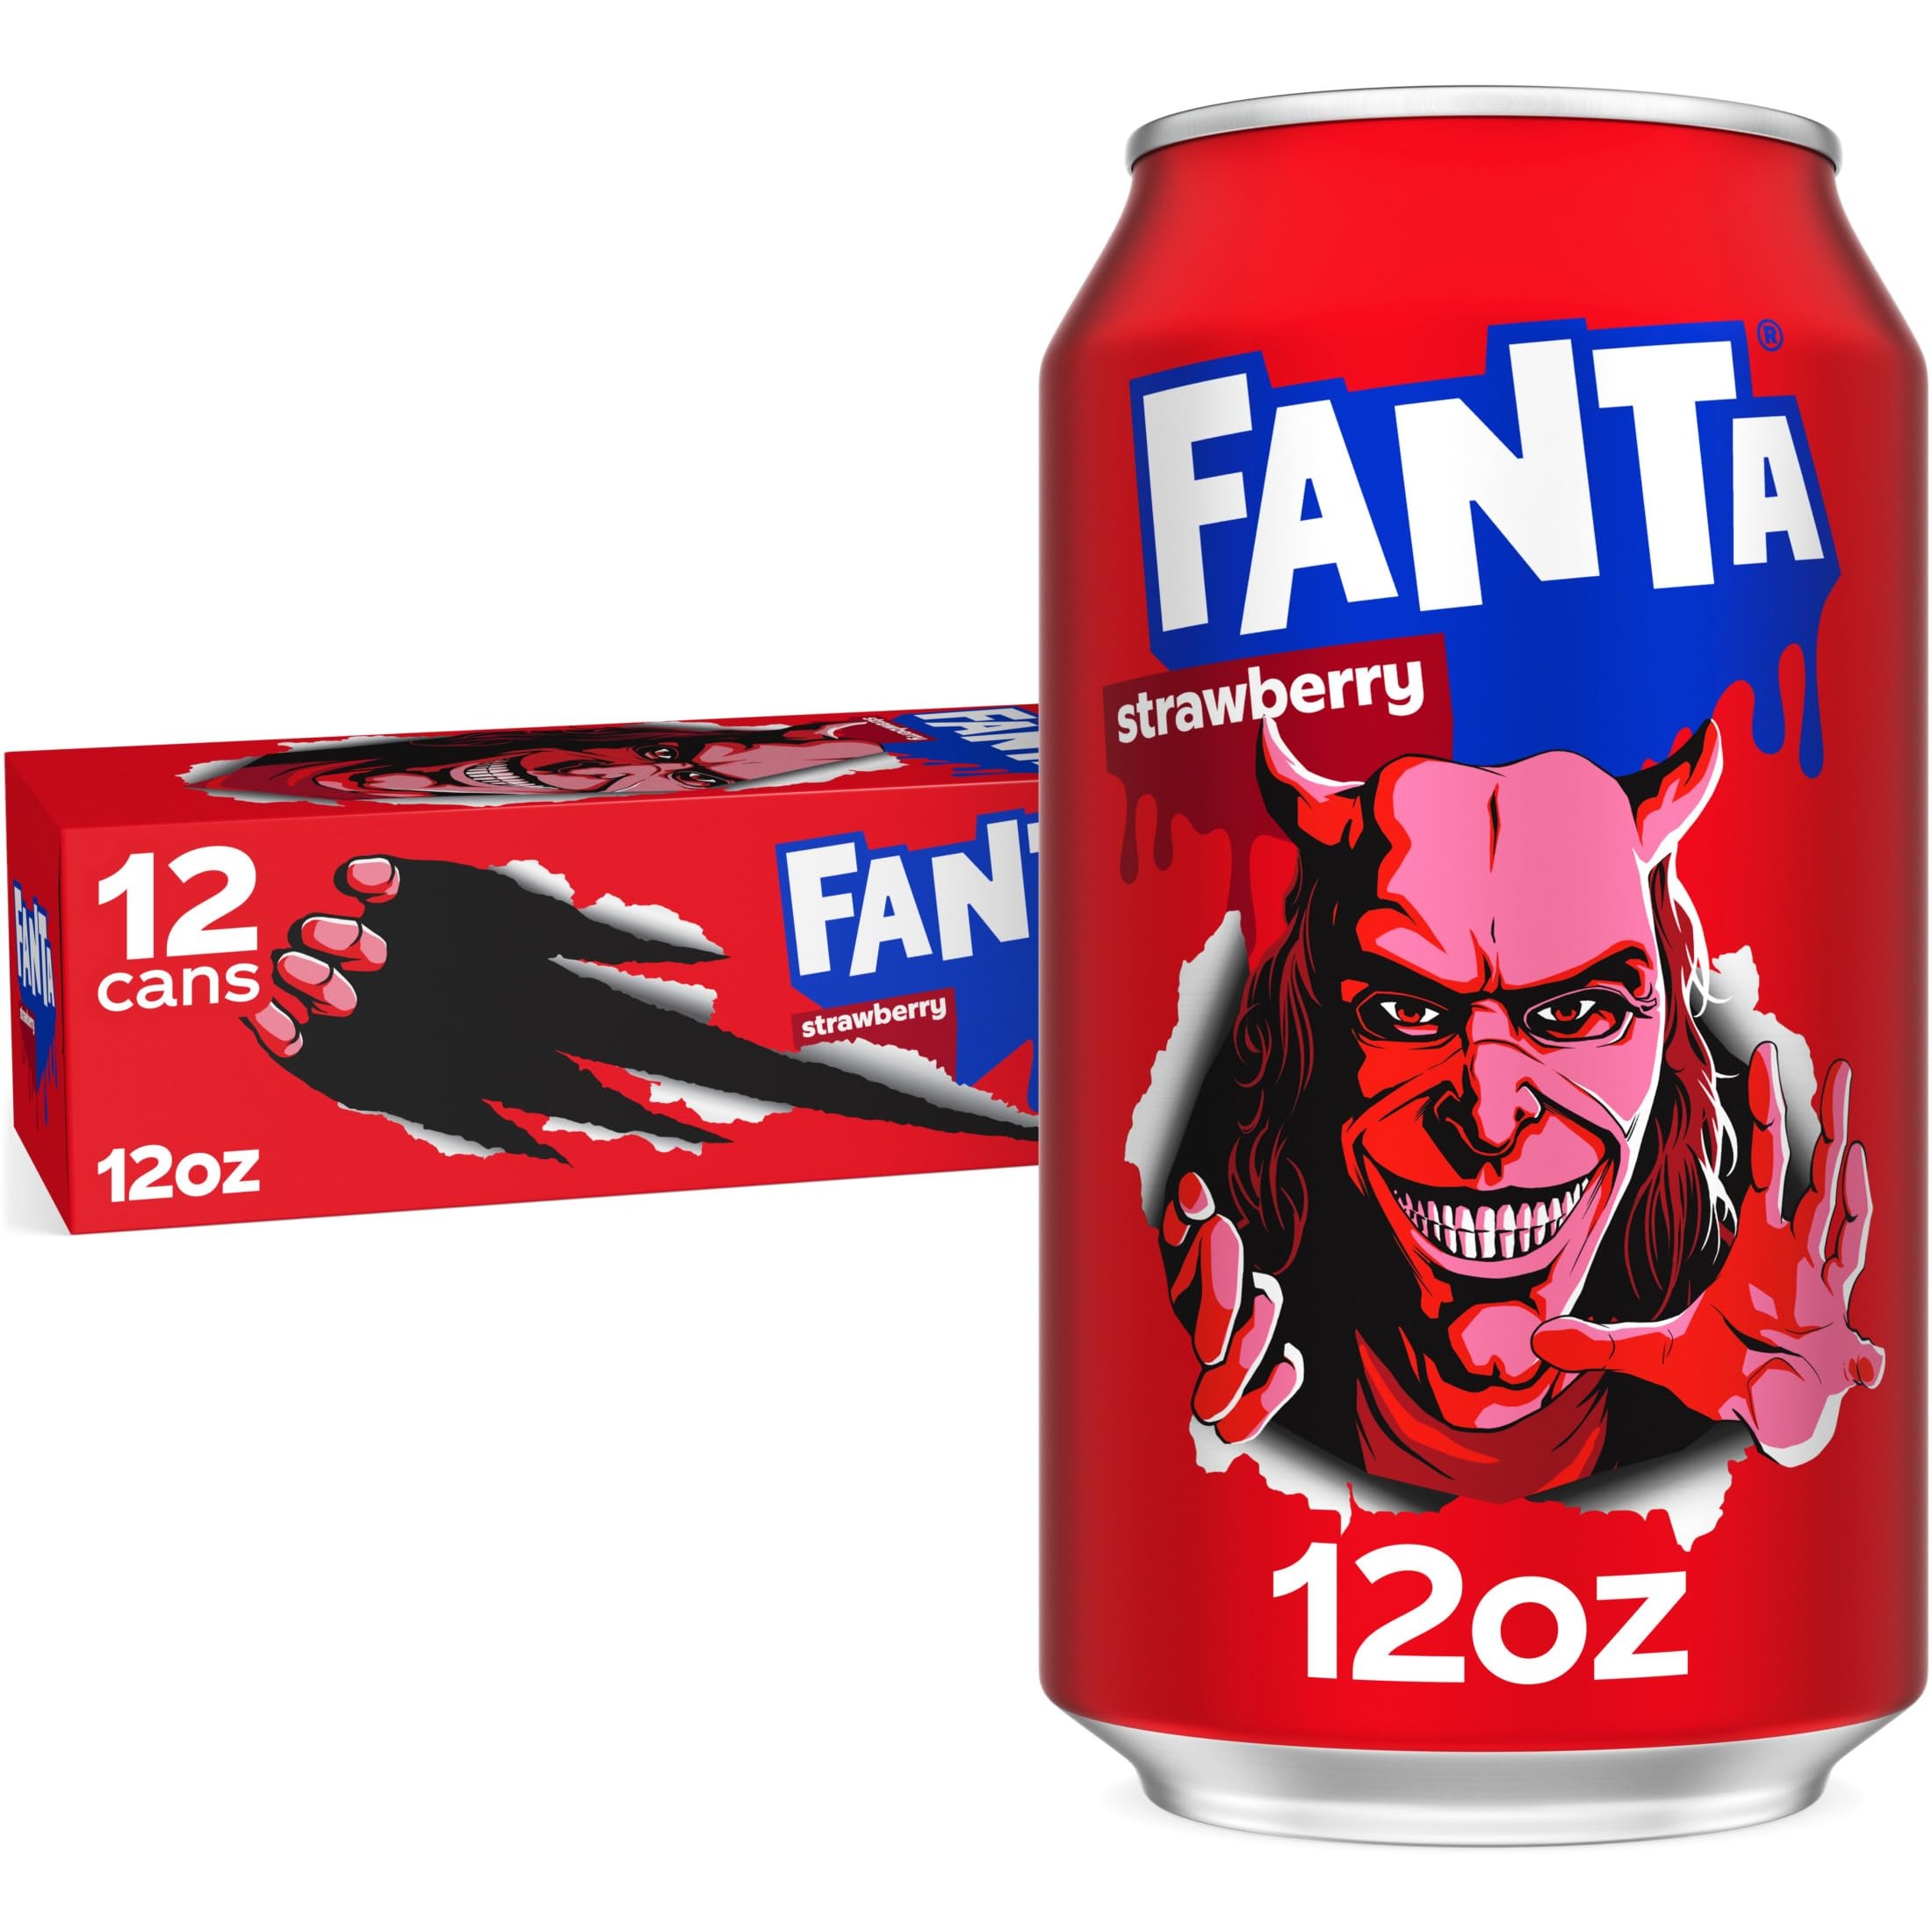
Item Name: Fanta Strawberry, 12 fl oz, 12 Pack
Bullet Point 1: Liberate your every day with fizzy and refreshing fruit-flavored Fanta soda pop
Bullet Point 2: Dive into a 100% naturally flavored Fanta soft drink
Bullet Point 3: Caffeine-free soda so you can enjoy bubbly bliss any time
Bullet Point 4: Pair this fruit-flavored soda with your snacking favorites for something unbelievably delicious
Bullet Point 5: 12 pack,12 fl oz cans of Fanta Strawberry Soda soft drinks in a fridge pack for lip-smacking deliciousness in every vibrant sip
Value: 144.0
Unit: Fl Oz

Price: 7.69